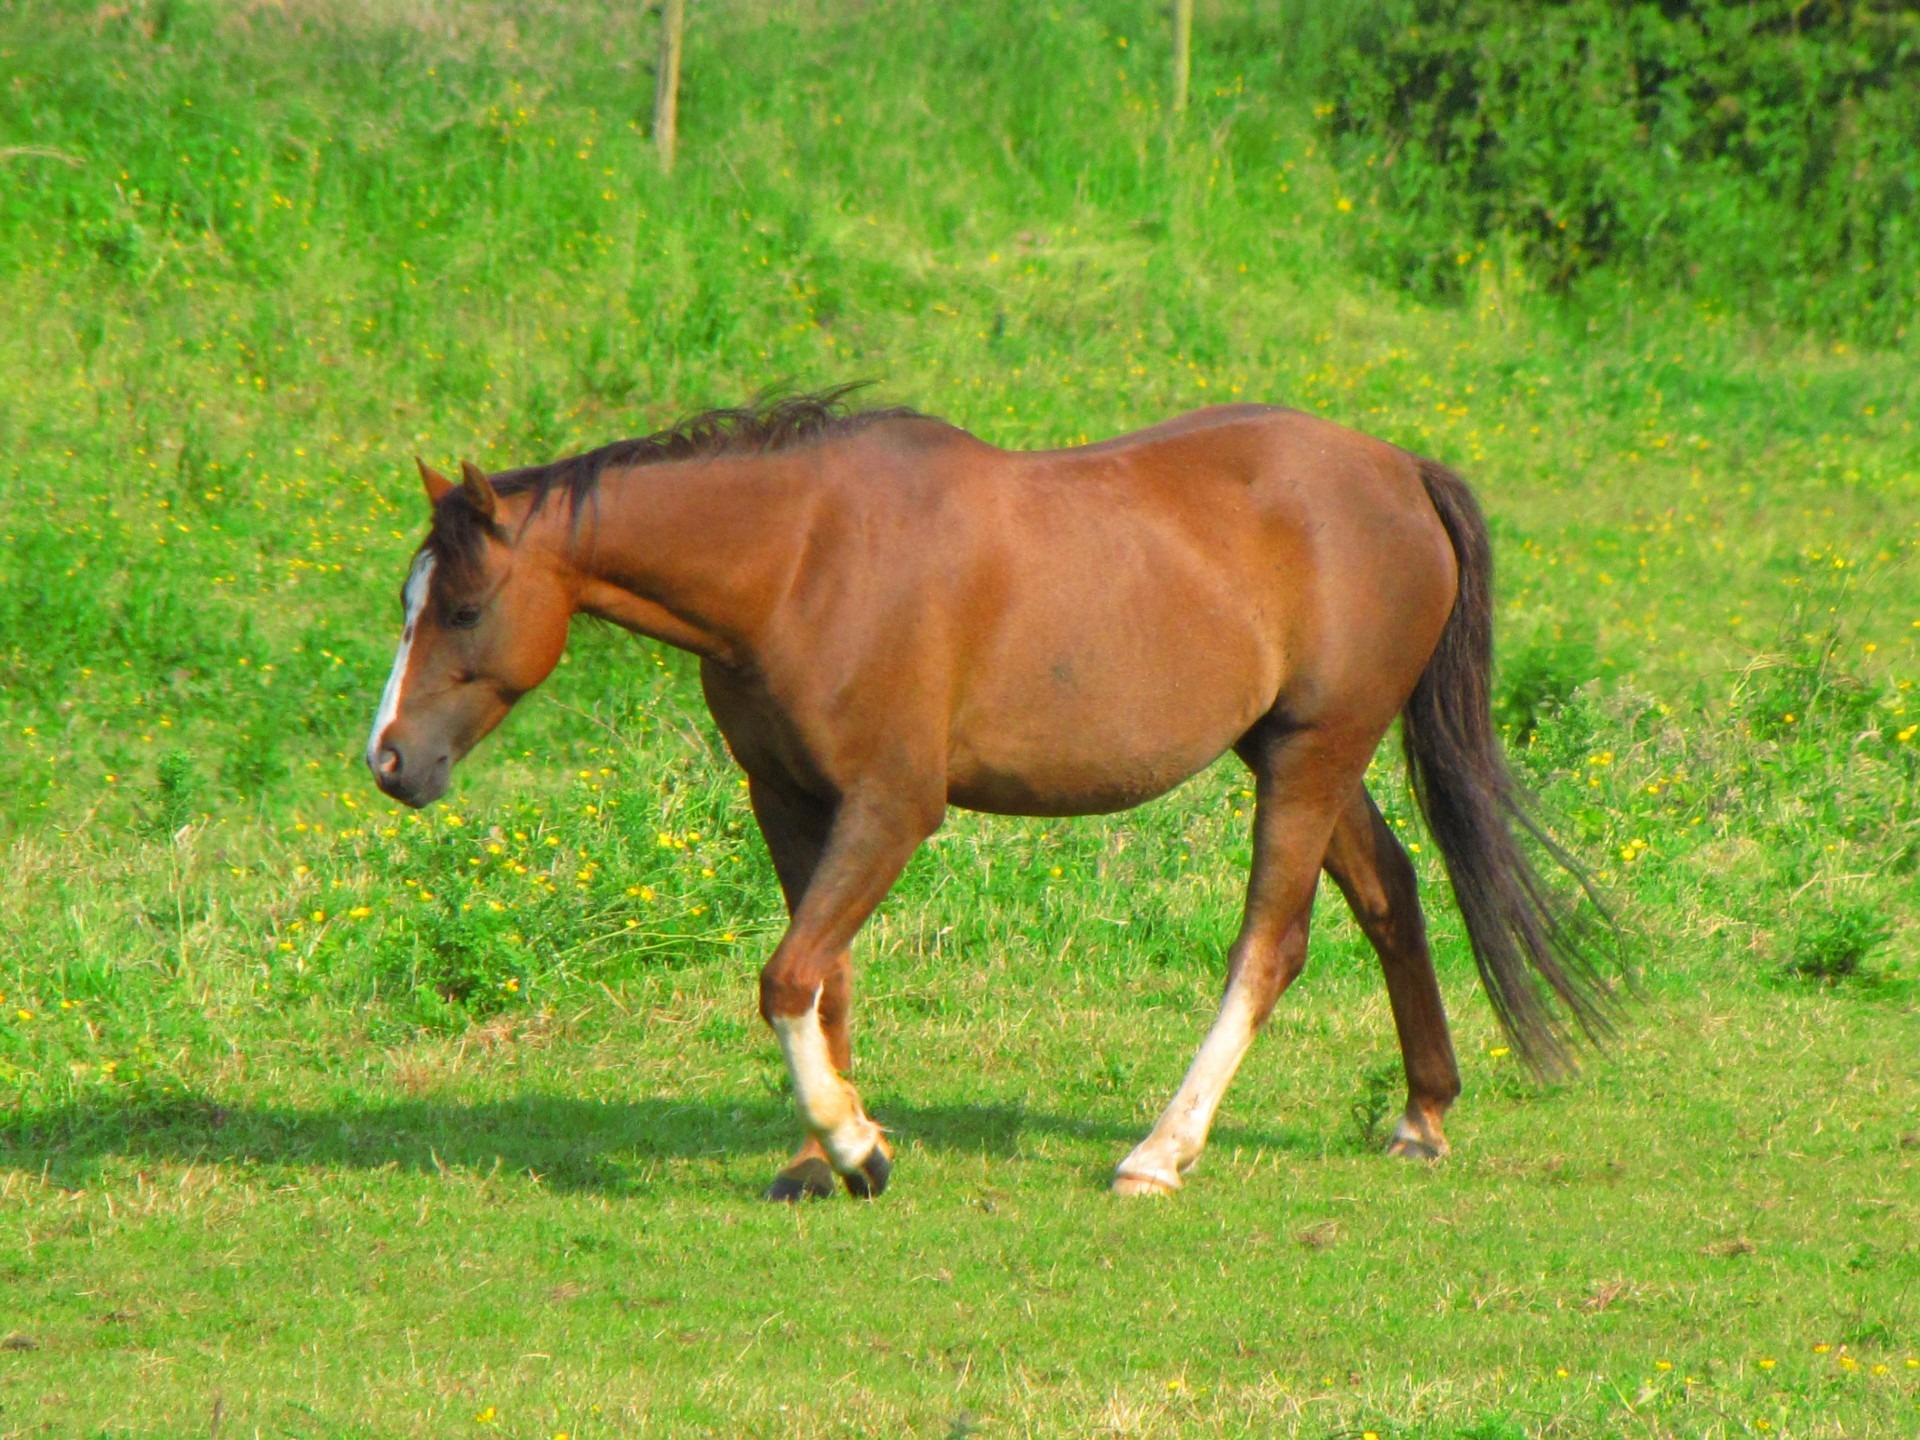
grass, outdoor, farm, meadow, prairie, animal, rural, pasture, grazing, livestock, ranch, horse, brown, mammal, stallion, mane, fauna, farmland, grassland, vertebrate, mare, domestic, foal, domestic animals, colt, farm animals, pack animal, horse like mammal, mustang horse